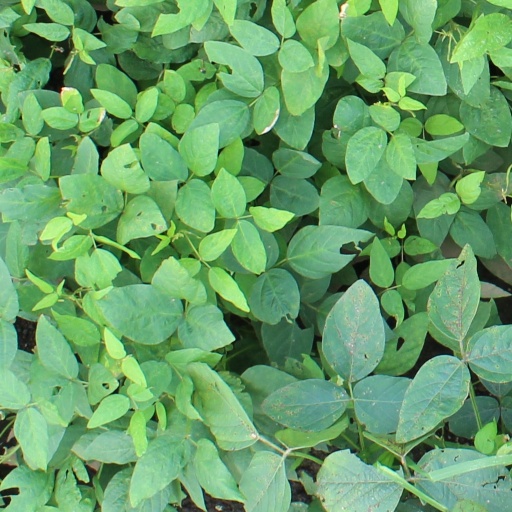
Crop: soybean